SciPhone

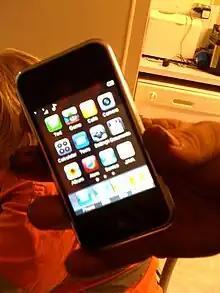
A typical SciPhone. SciPhones usually imitate the designs of well-known products, such as the iPhone.

SciPhone is a brand of Shanzhai cellular phone associated with a Chinese company called Bluelans Communications which produced imitation mobile phones using the designs of major brands of mobile phones. These phones were usually low priced. For example, it produced counterfeit devices that were very similar to Apple's iPhone and featured its basic functionalities.